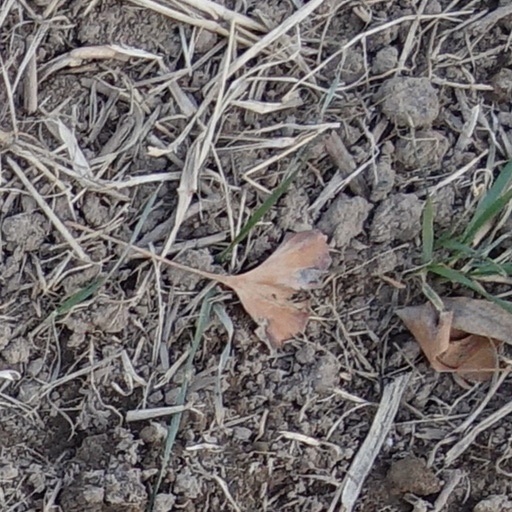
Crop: wheat